Hotel Ambos Mundos (Havana)

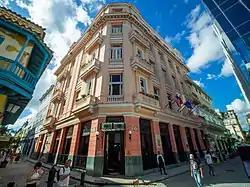
Hotel Ambos Mundos

The Hotel Ambos Mundos ("Both Worlds Hotel") is a hotel in Havana, Cuba. Built with a square form with five floors, it has an eclectic set of characteristics of 20th-century style architecture. It was built in 1924 on a site that previously had been occupied by an old family house on the corner of "Calle Obispo" and "Mercaderes" (Bishop and Merchants Streets) in Old Havana. It is a frequent tourist destination because it was home to the popular writer Ernest Hemingway for seven years in the 1930s.